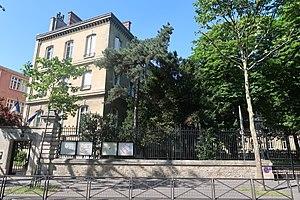
École supérieure du professorat et de l'éducation (ESPE), 10 rue Molitor (Paris, 16e).
La rue Molitor est une voie du 16ᵉ arrondissement de Paris, en France.
En France, un institut national supérieur du professorat et de l’éducation est une composante d’une université, qui met en œuvre la formation des enseignants du primaire et du secondaire et des conseillers principaux d'éducation. Les écoles supérieures du professorat et de l’éducation sont créées en 2013, succédant ainsi aux instituts universitaires de formation des maîtres. En 2019, les ESPE changent de nom et sont rebaptisées les INSPE.